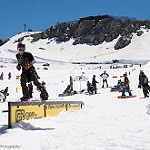
Label: glacier